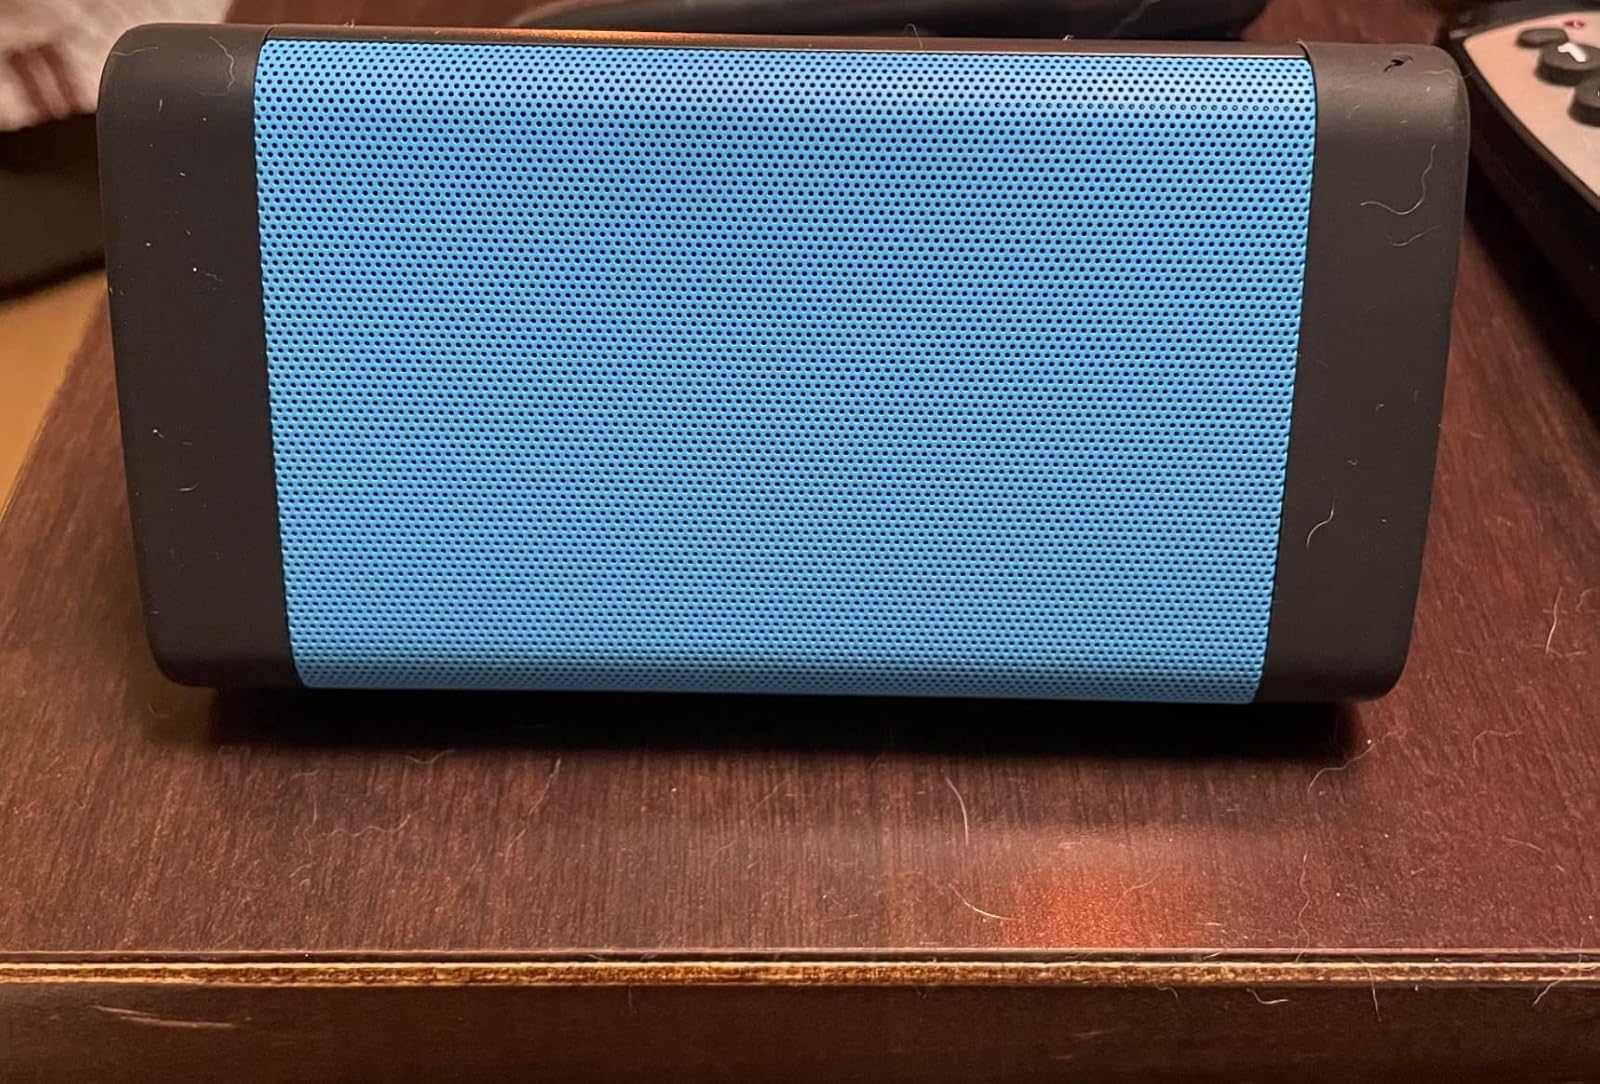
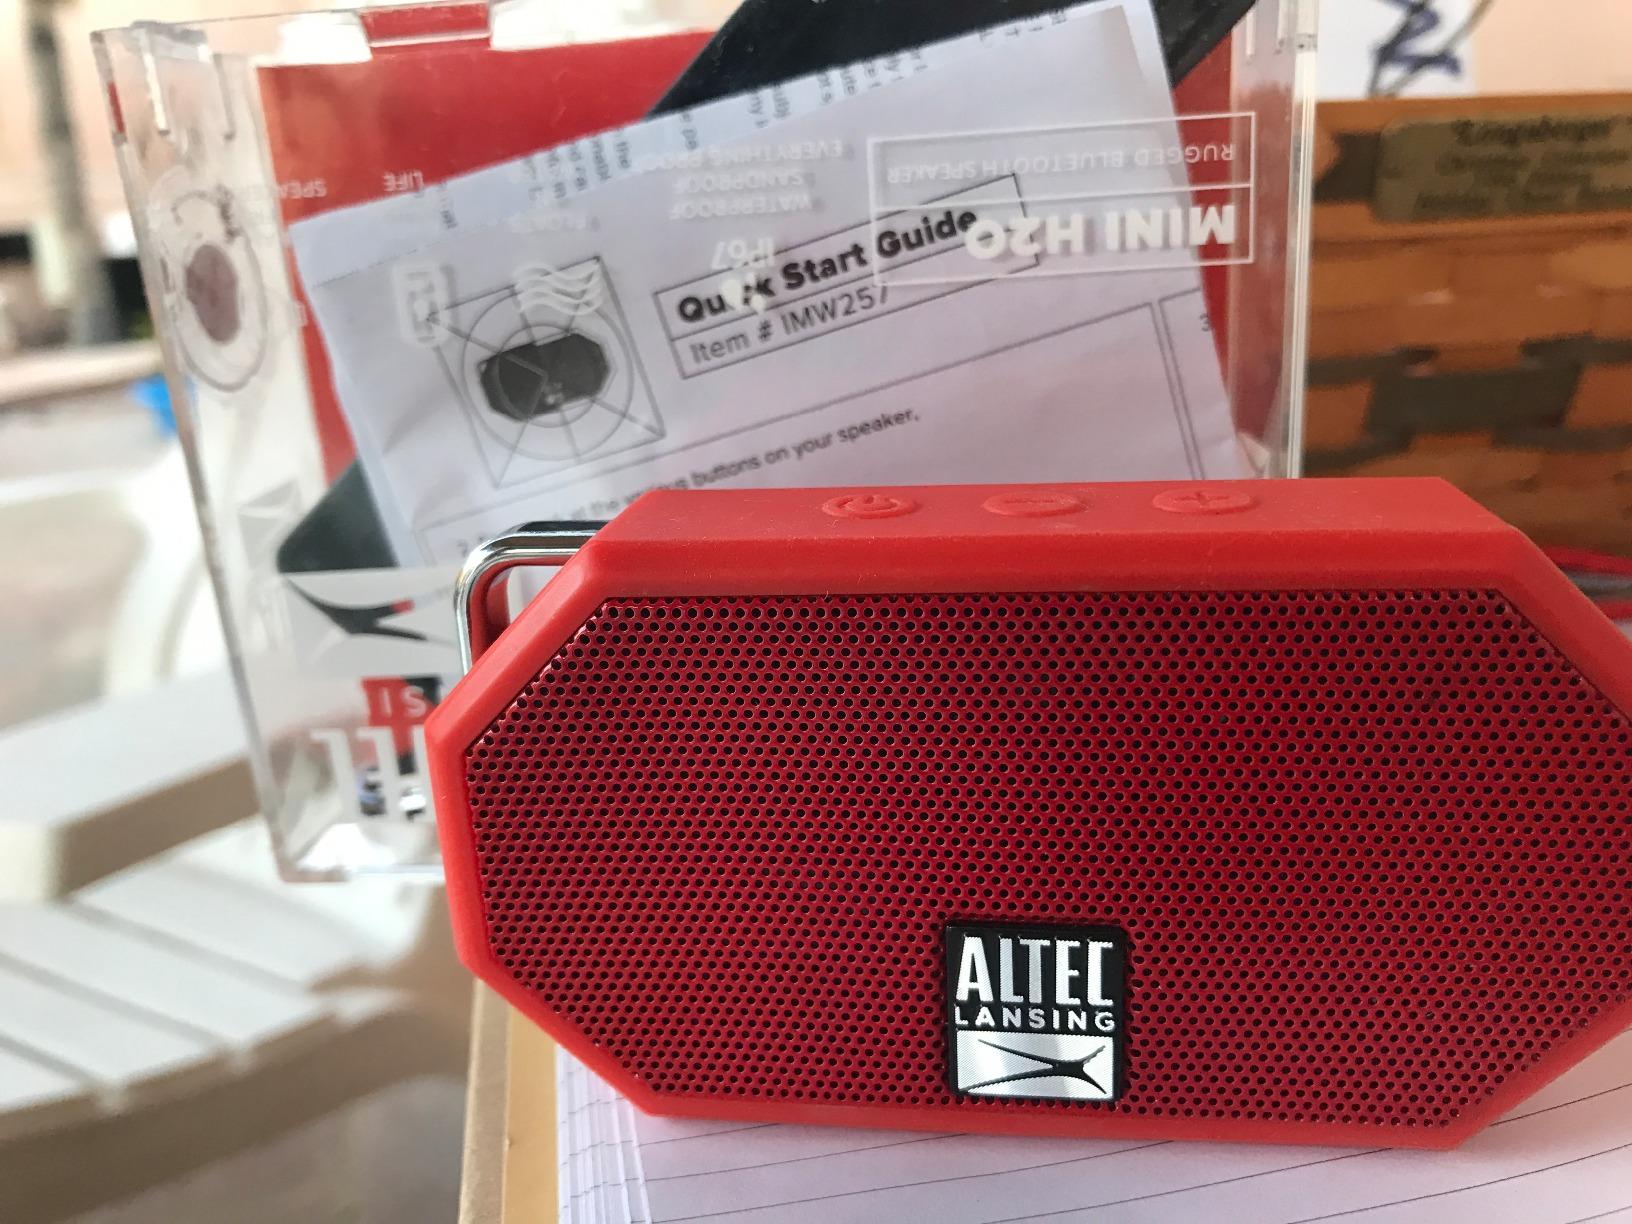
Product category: speaker
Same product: no